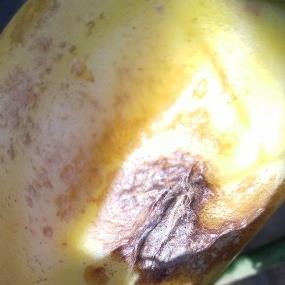
Crop: Tomato
Condition: tomato-late-blight-d